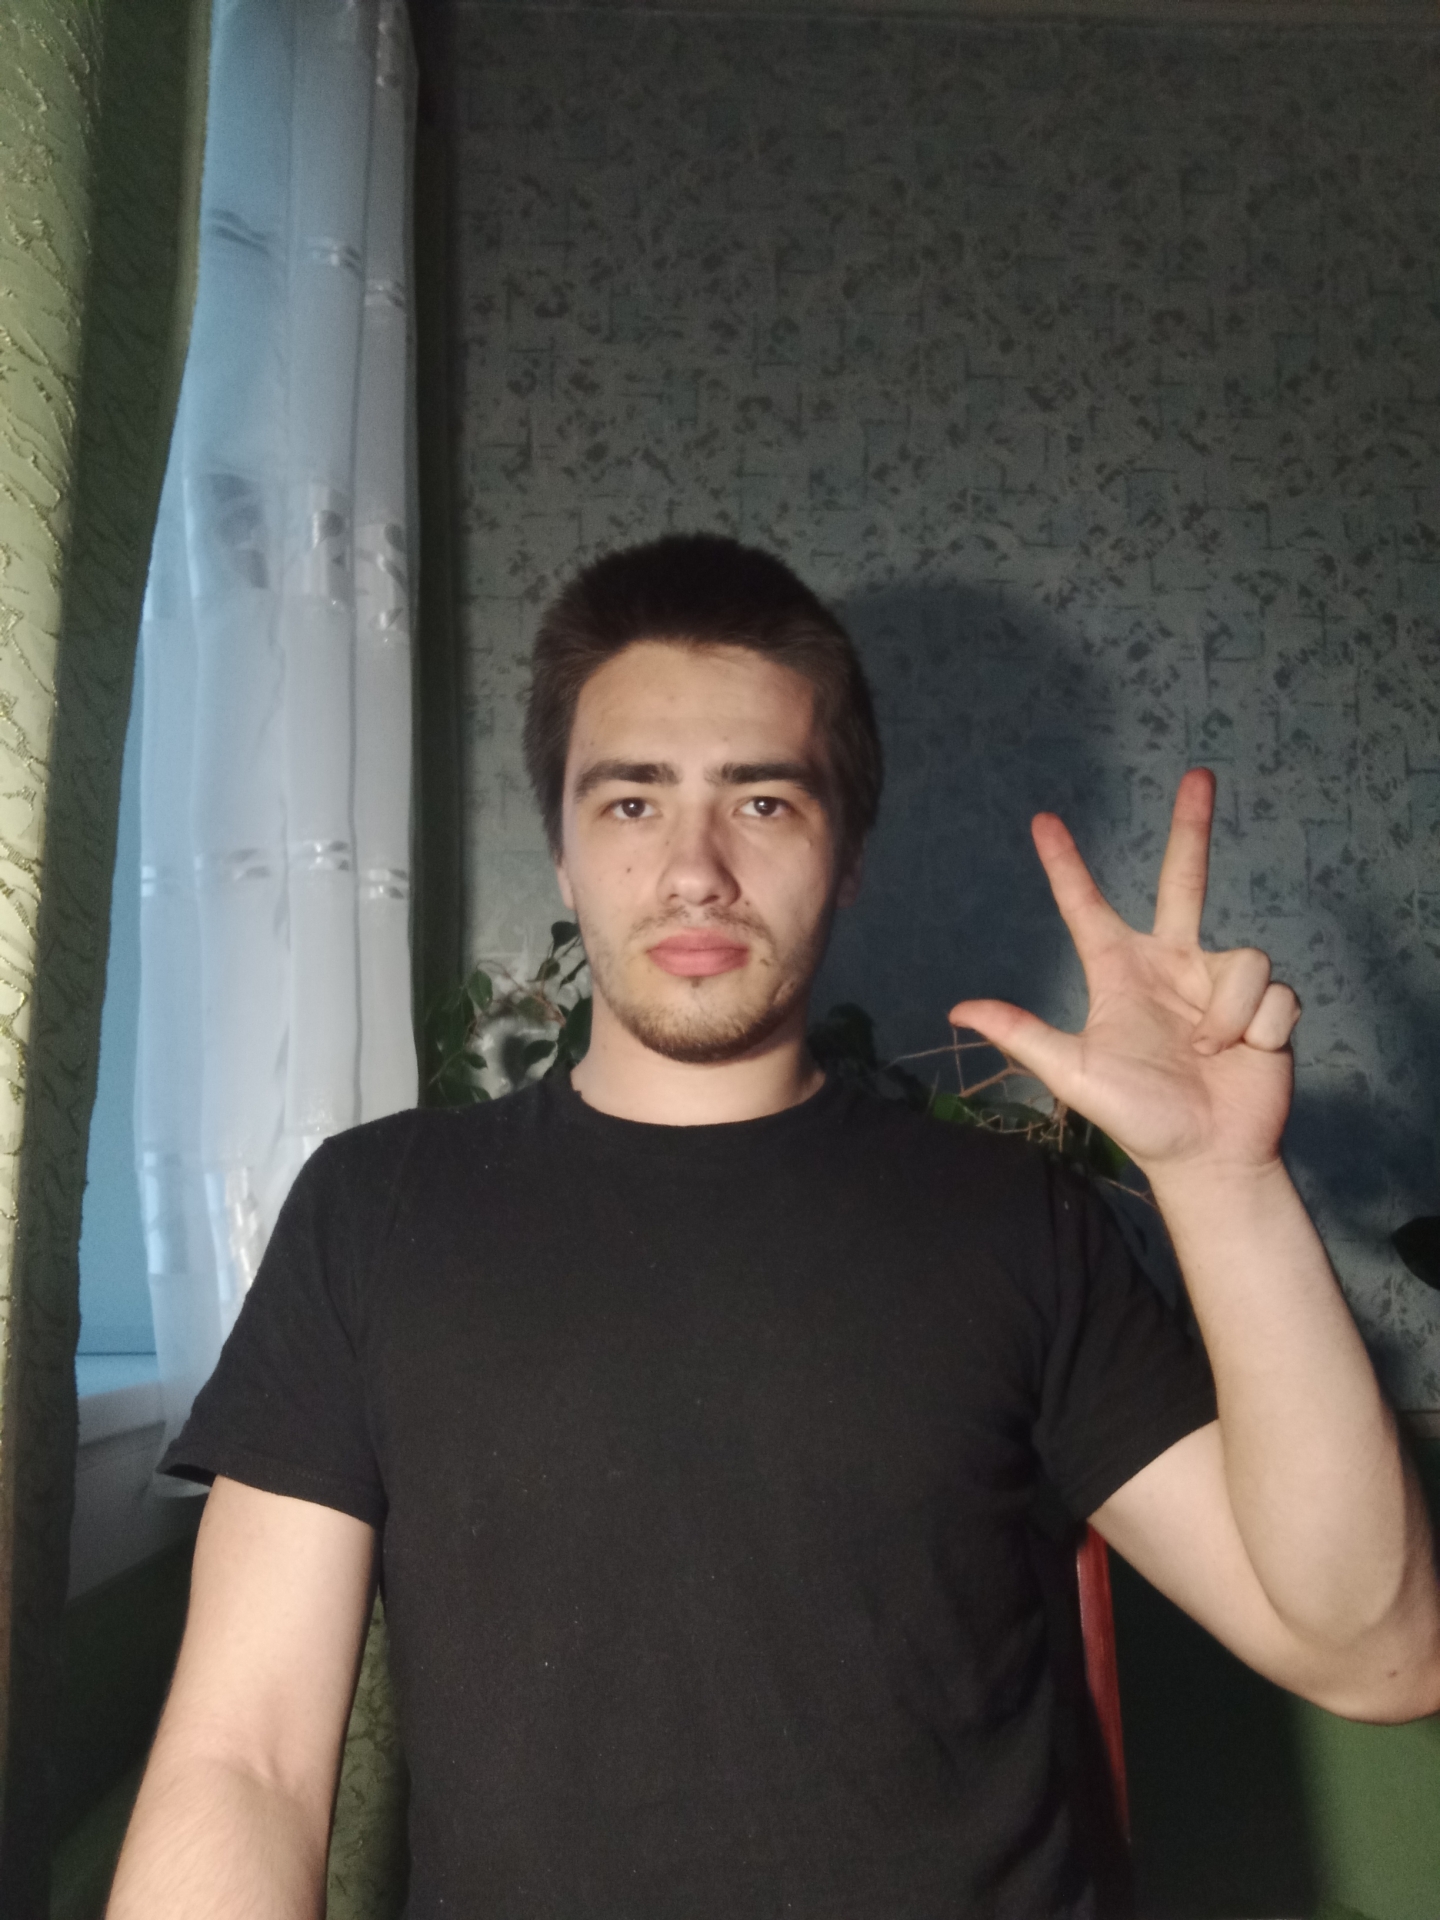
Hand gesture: three2